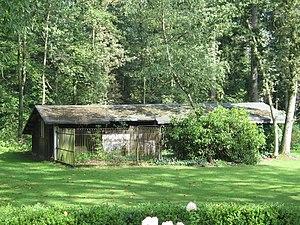
Un chenil est un établissement destiné à l'élevage ou à la pension de chiens ou le bâtiment qui abrite une meute de chiens de chasse.